Ephebophilia

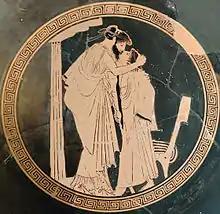
Erastes (lover) and Eromenos (beloved) kissing. Tondo of an Attic red-figured cup,

Ephebophilia is the primary sexual interest in mid-to-late adolescents, generally ages 15 to 19 and showing Tanner stages 4 to 5 of physical development. The term was originally used in the late 19th to mid-20th century. It is one of a number of sexual preferences across age groups subsumed under the technical term "chronophilia." "Ephebophilia" strictly denotes the "preference" for mid-to-late adolescent sexual partners, not the mere presence of some level of sexual attraction. It is not a psychiatric diagnosis.